Philipp Plein

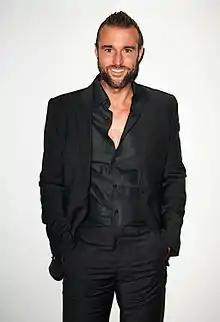
Plein in 2012

Philipp Patrick Hannes Plein (born 16 February 1978) is a German fashion designer, entrepreneur, and the founder of the Philipp Plein International Group, which includes the Philipp Plein, Plein Sport, and Billionaire brands.